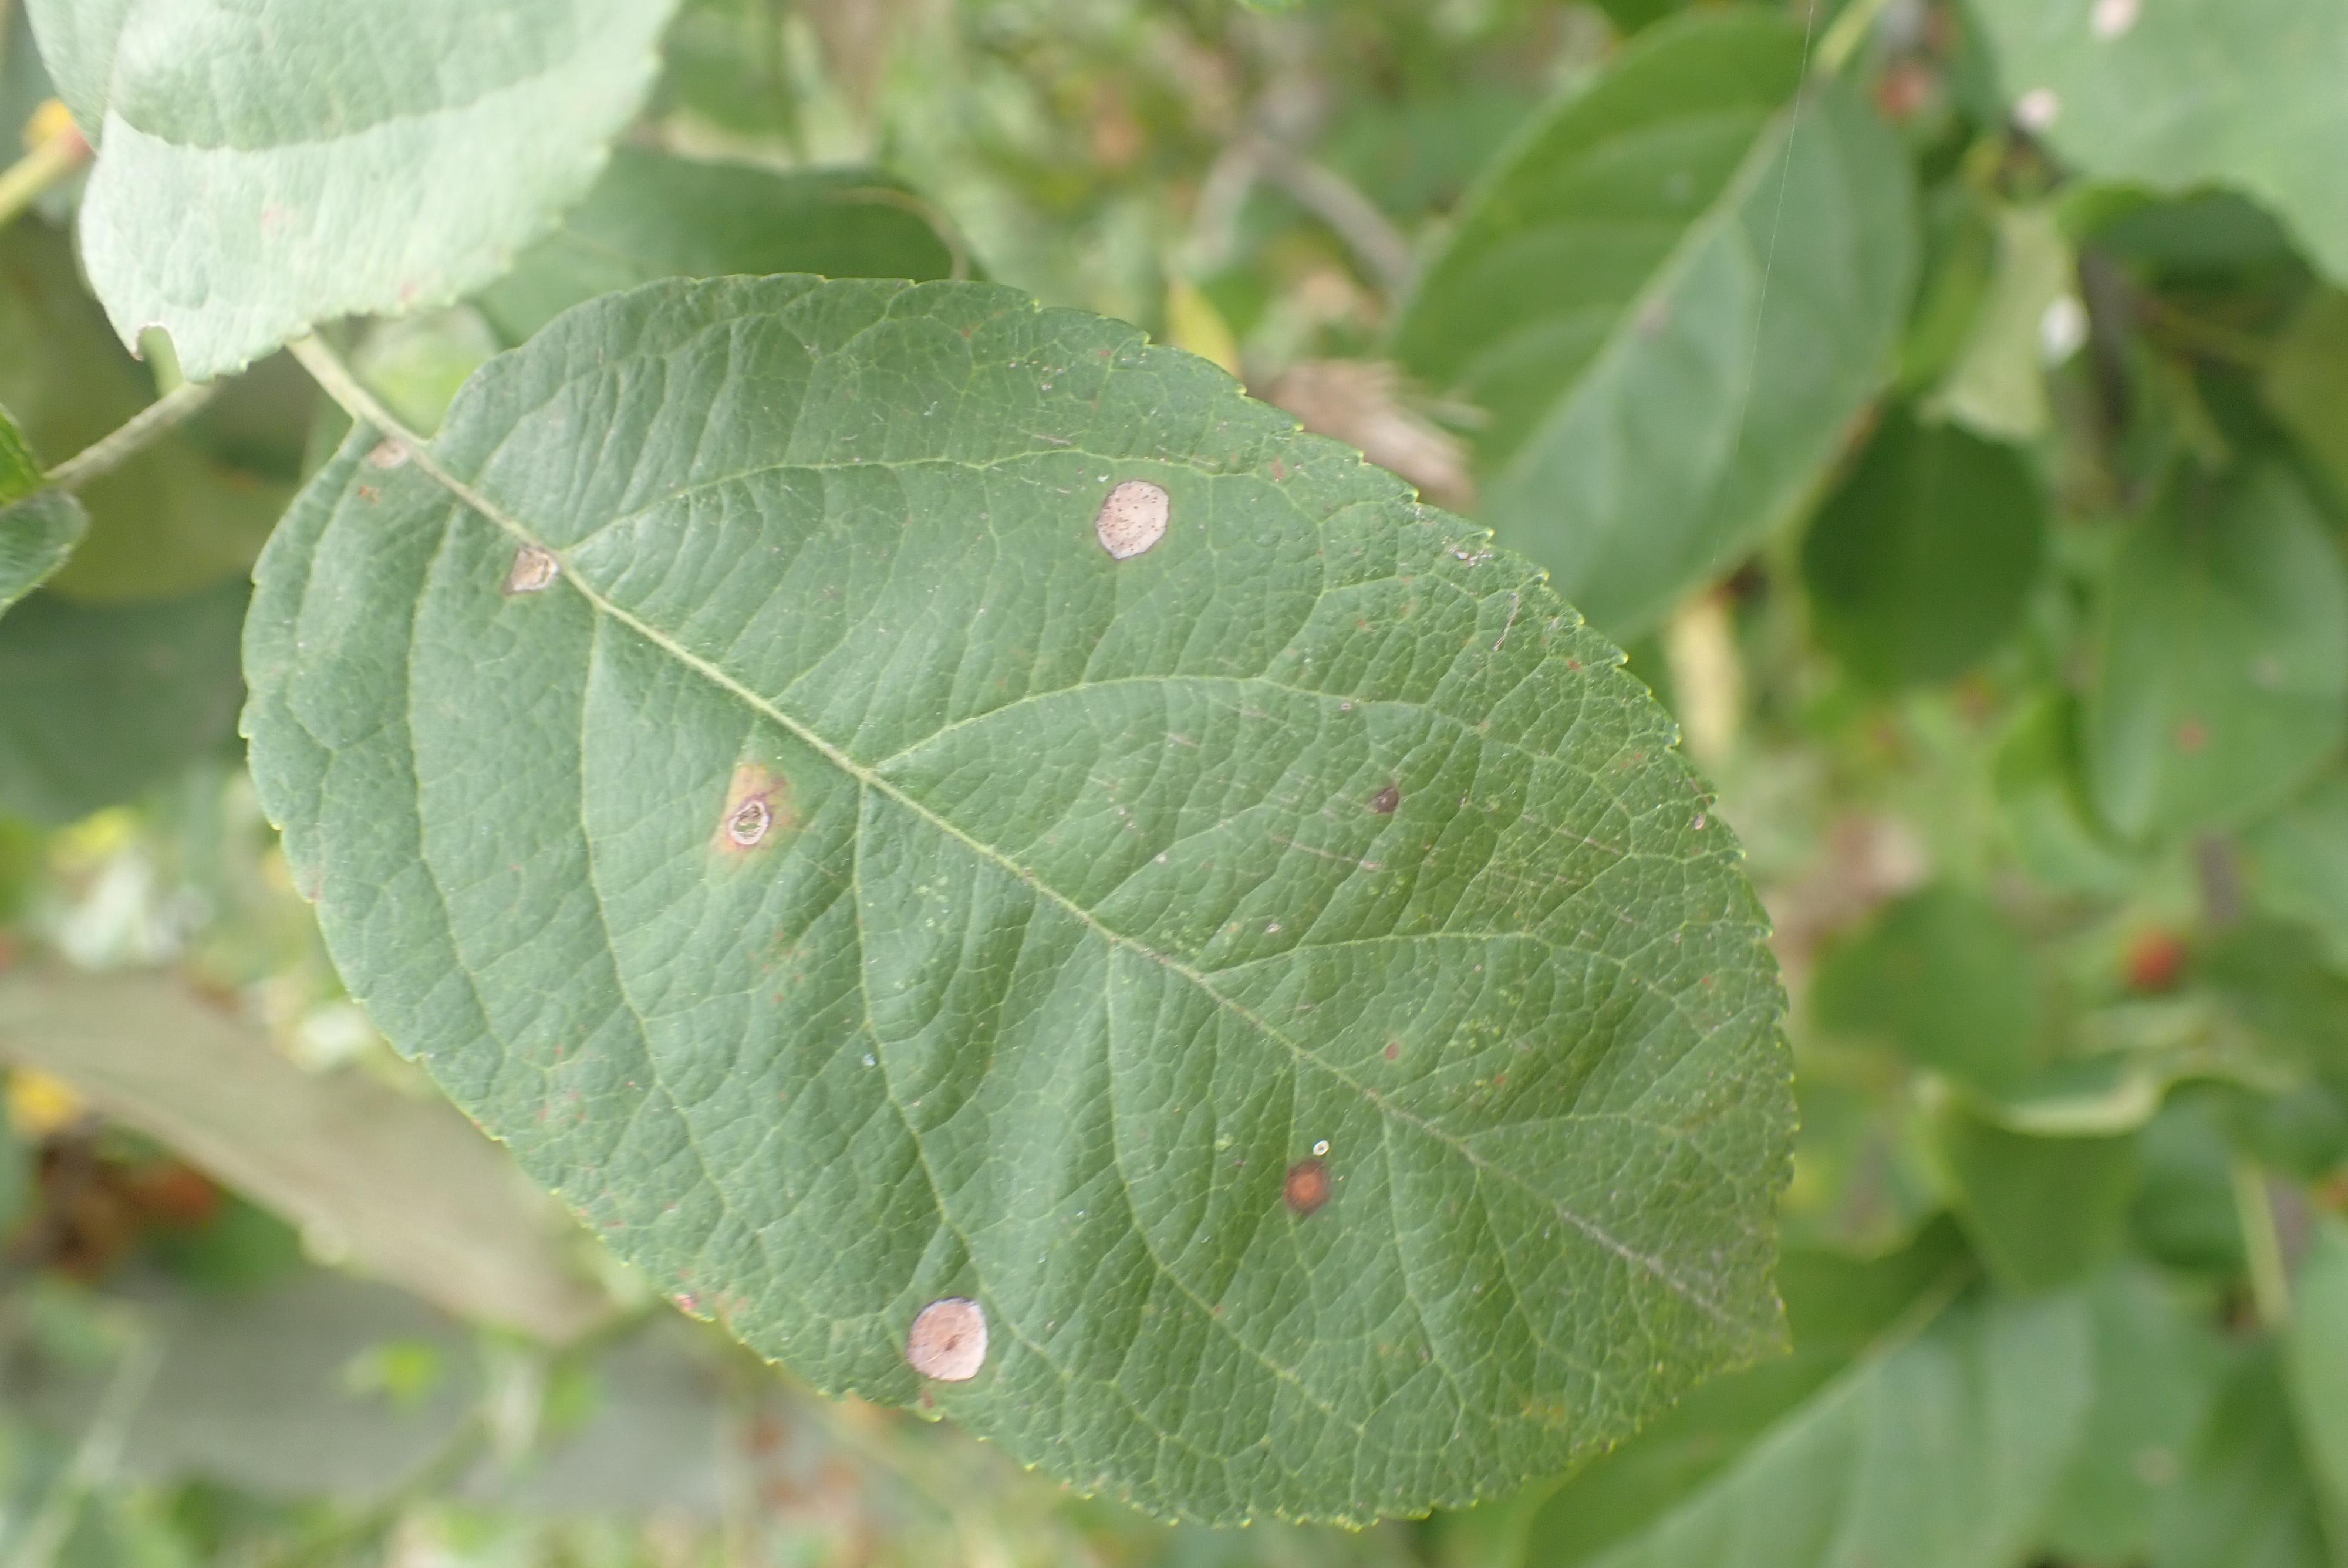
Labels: complex